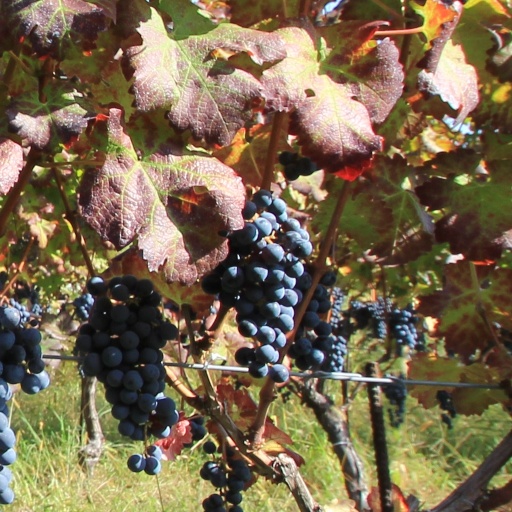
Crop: grape